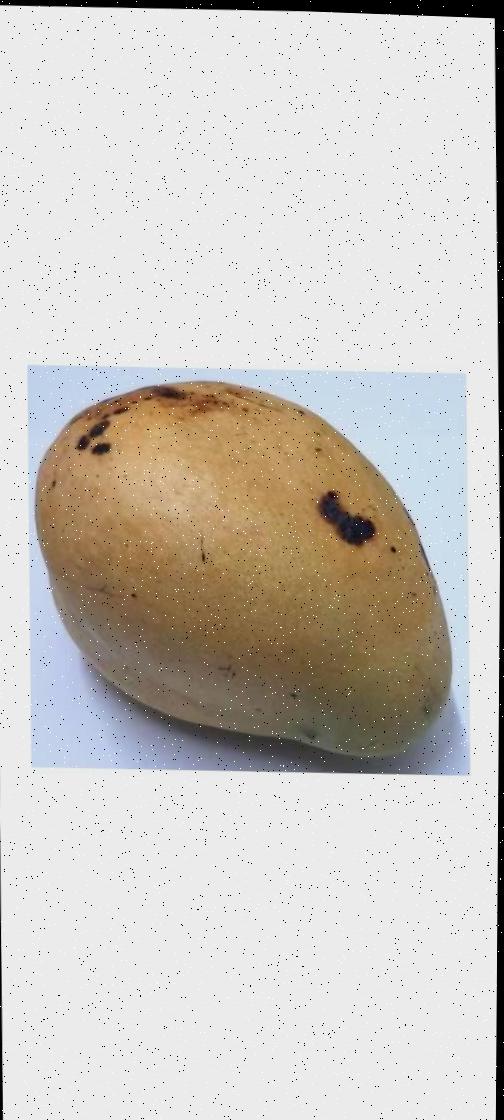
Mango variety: Bari-11